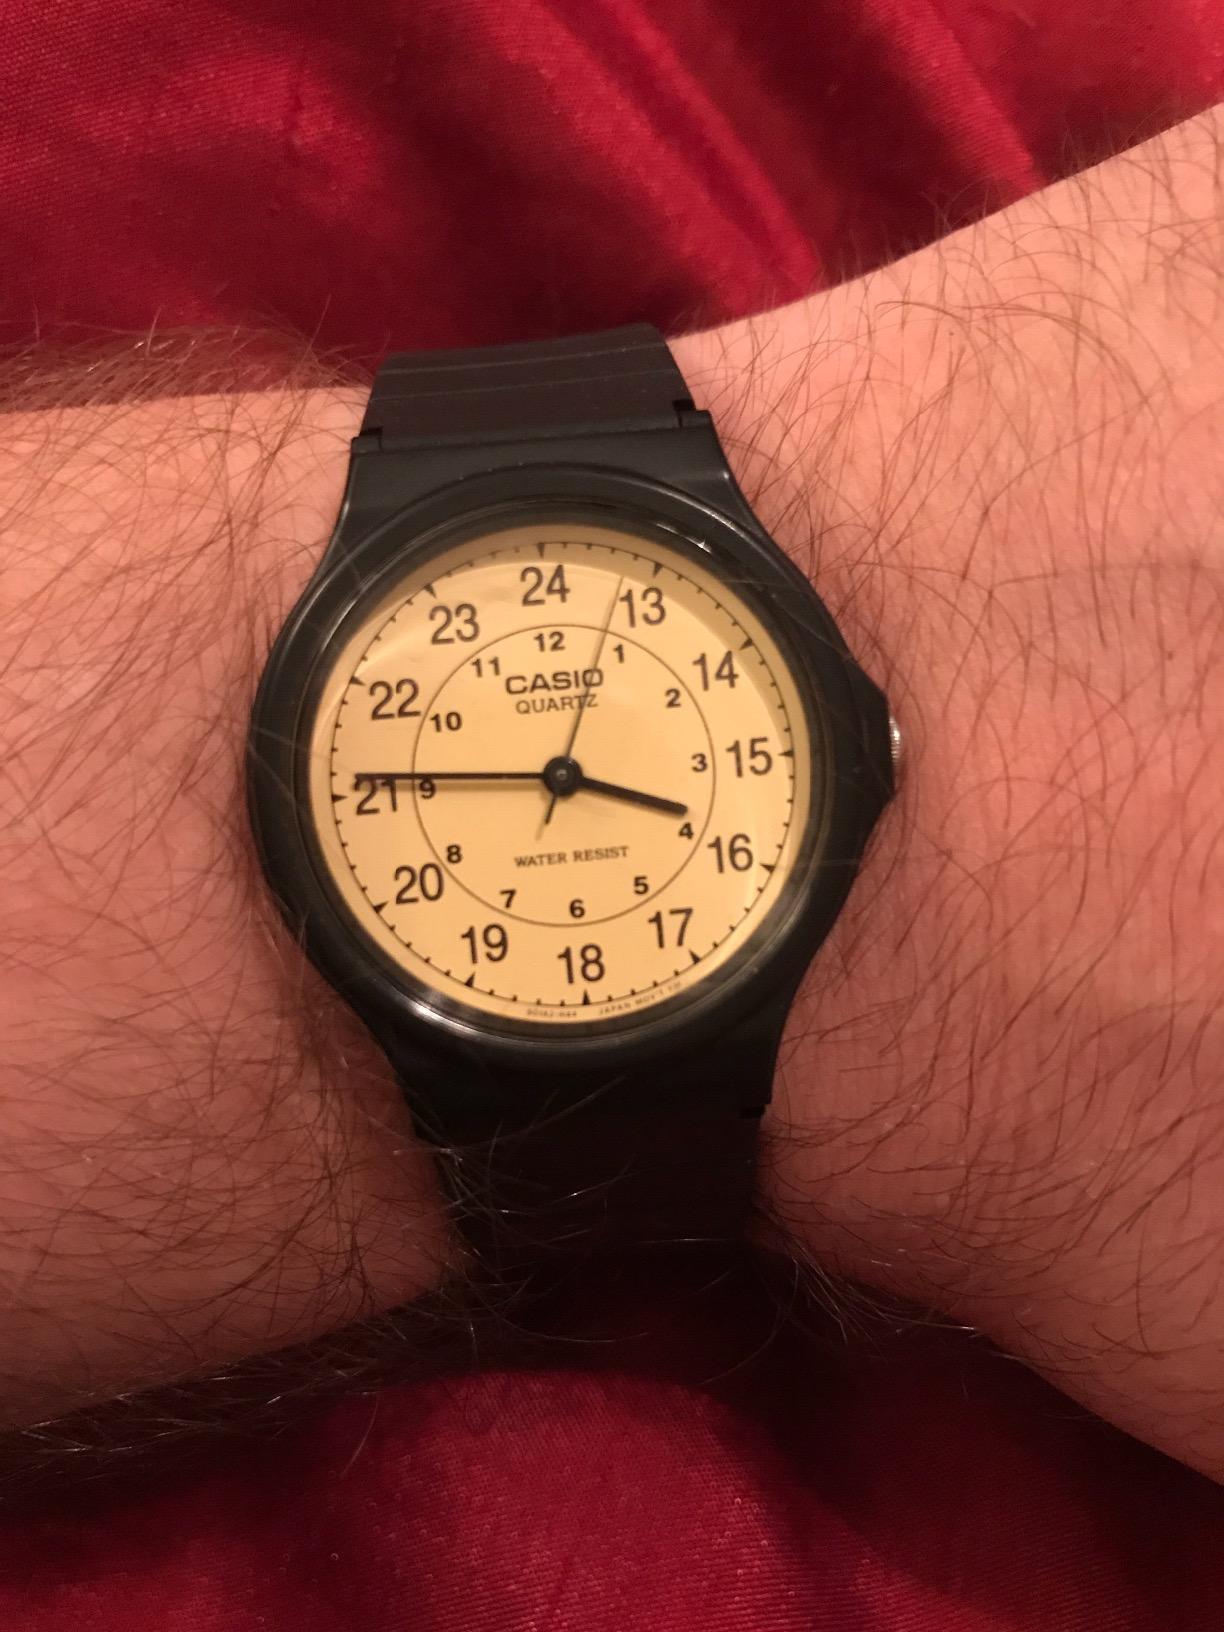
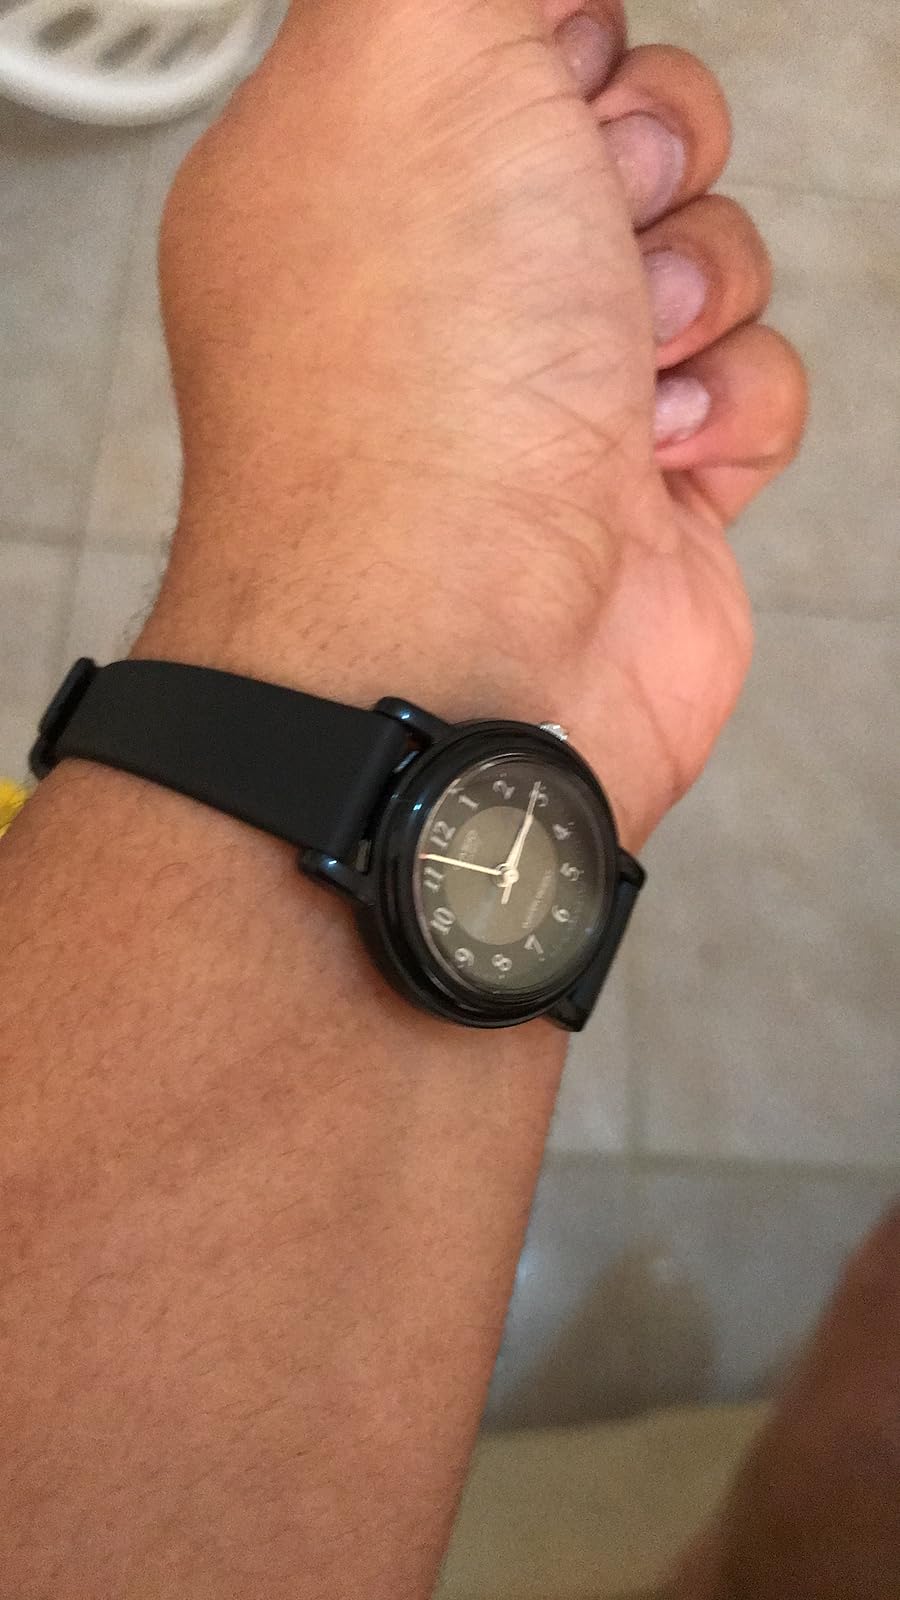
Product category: accessories_watch
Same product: no